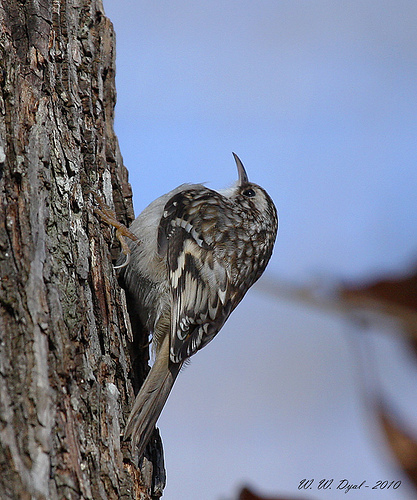
a small bird has a rounded belly and a long yellow beak.
this bird has a gray belly and breast with a spckled crown and nape.
this bird has a white belly and throat, grey spotted wings, head, and tail, and a thin, long, pointy bill.
a small gray bird with black markings and a gray beak.
this small bird has a long, thin bill pointed downward, a white belly & breast, and a brown, black, & brown mottled back.
this bird has wings that are black and white and is very rotundthe rounded belly is gray, the long foot is brown with long claw, and the bill is gray and curved.
this bird is gray and brown in color, with a skinny curved beak.
this particular bird has a belly that is gray and black
this small bird is a mottled gray, black, and white with a relatively long, narrow beak that curves slightly downward.
Species: Brown Creeper